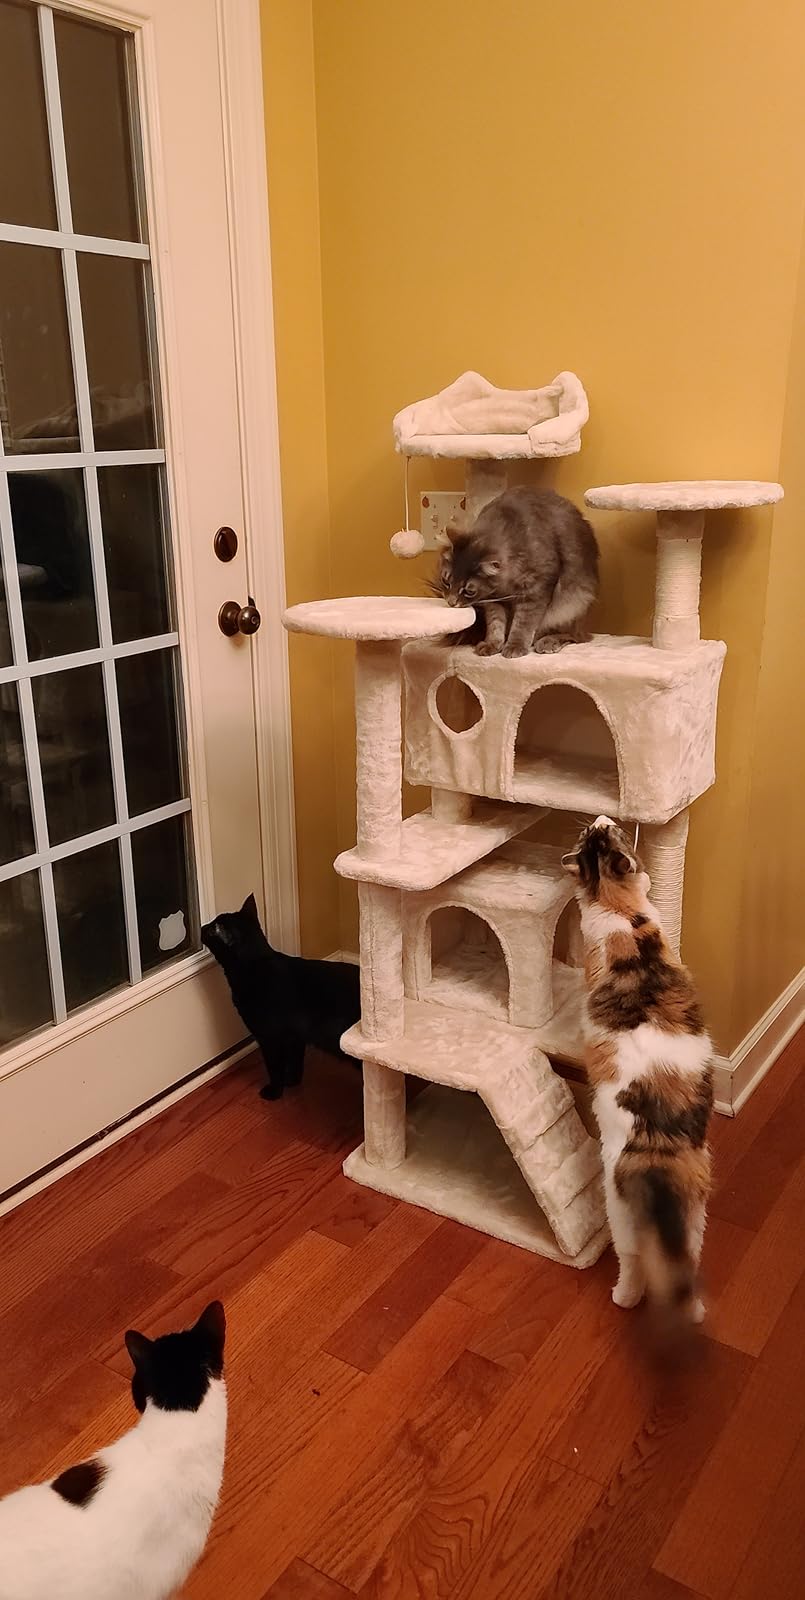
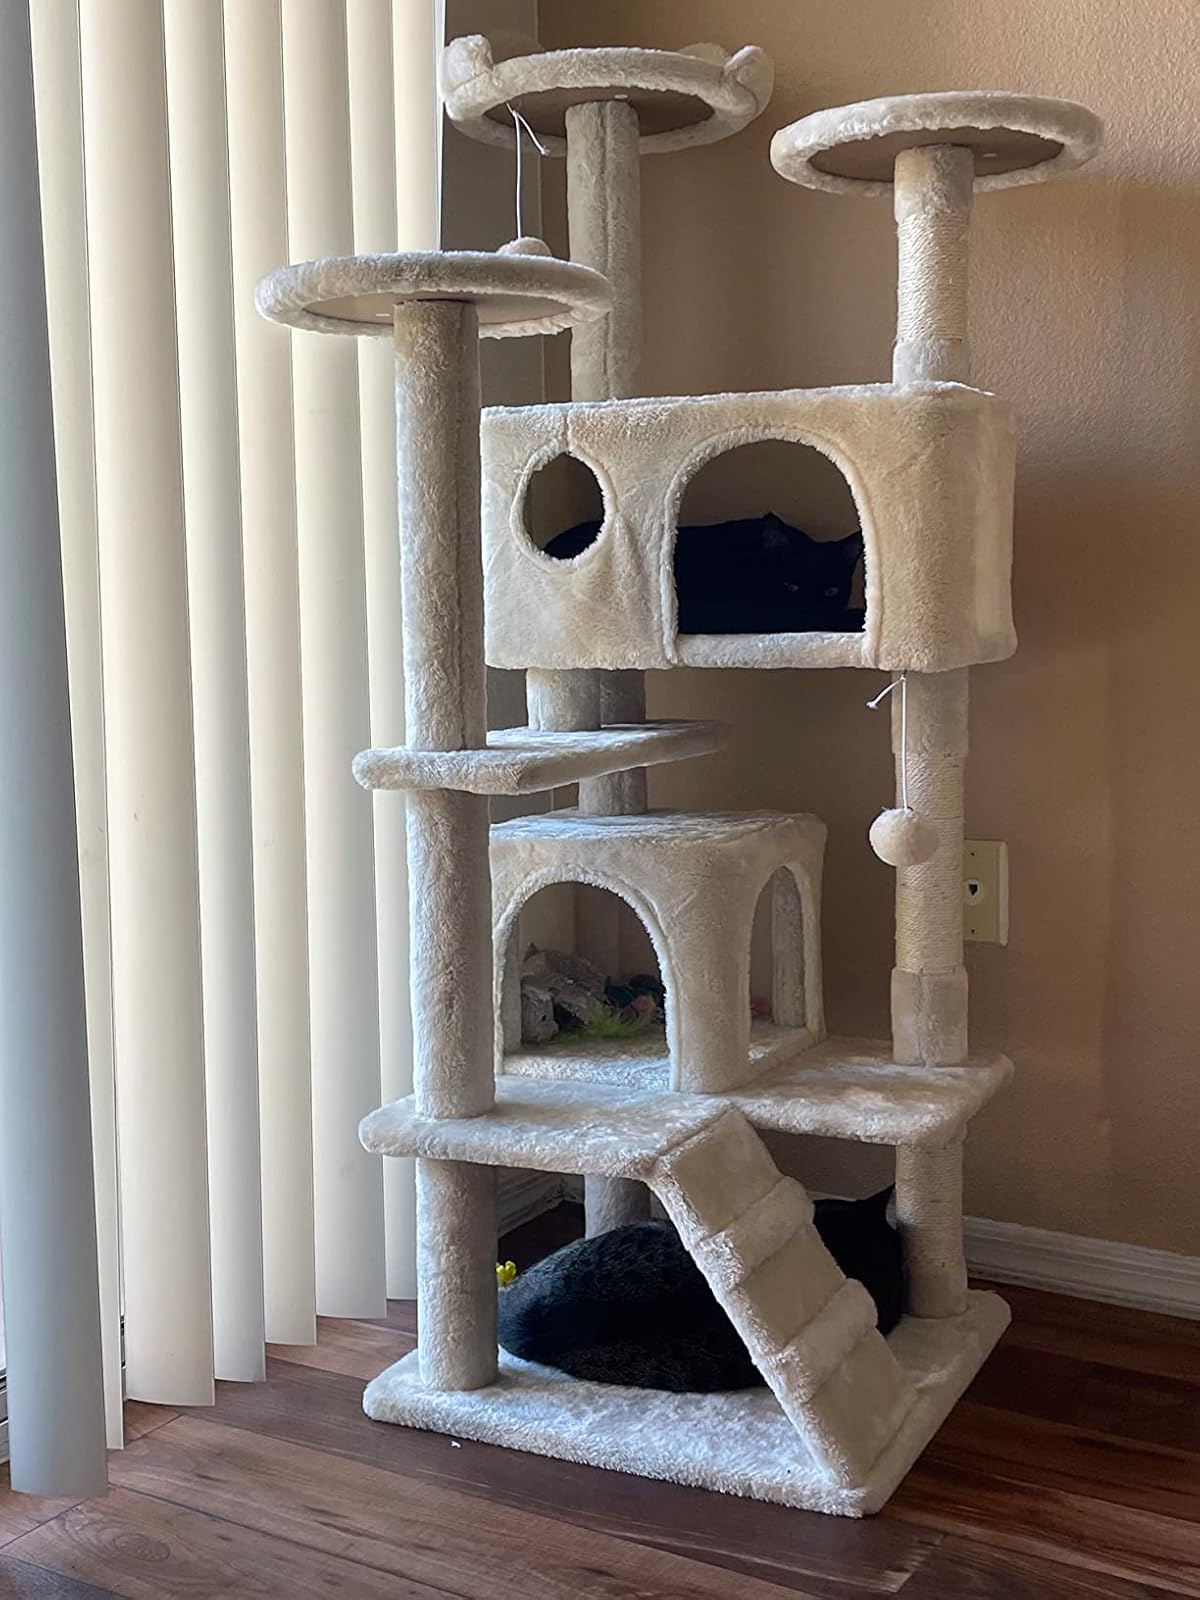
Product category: items_cat tree
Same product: yes